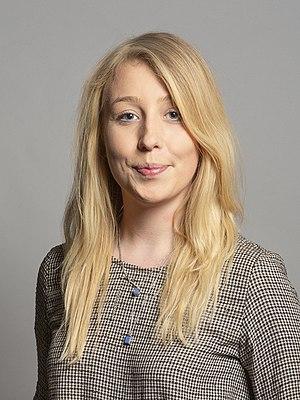
Sara Alice Britcliffe est une femme politique britannique du Parti conservateur qui est député pour Hyndburn depuis 2019. À 24 ans, elle est la plus jeune députée conservatrice élue.